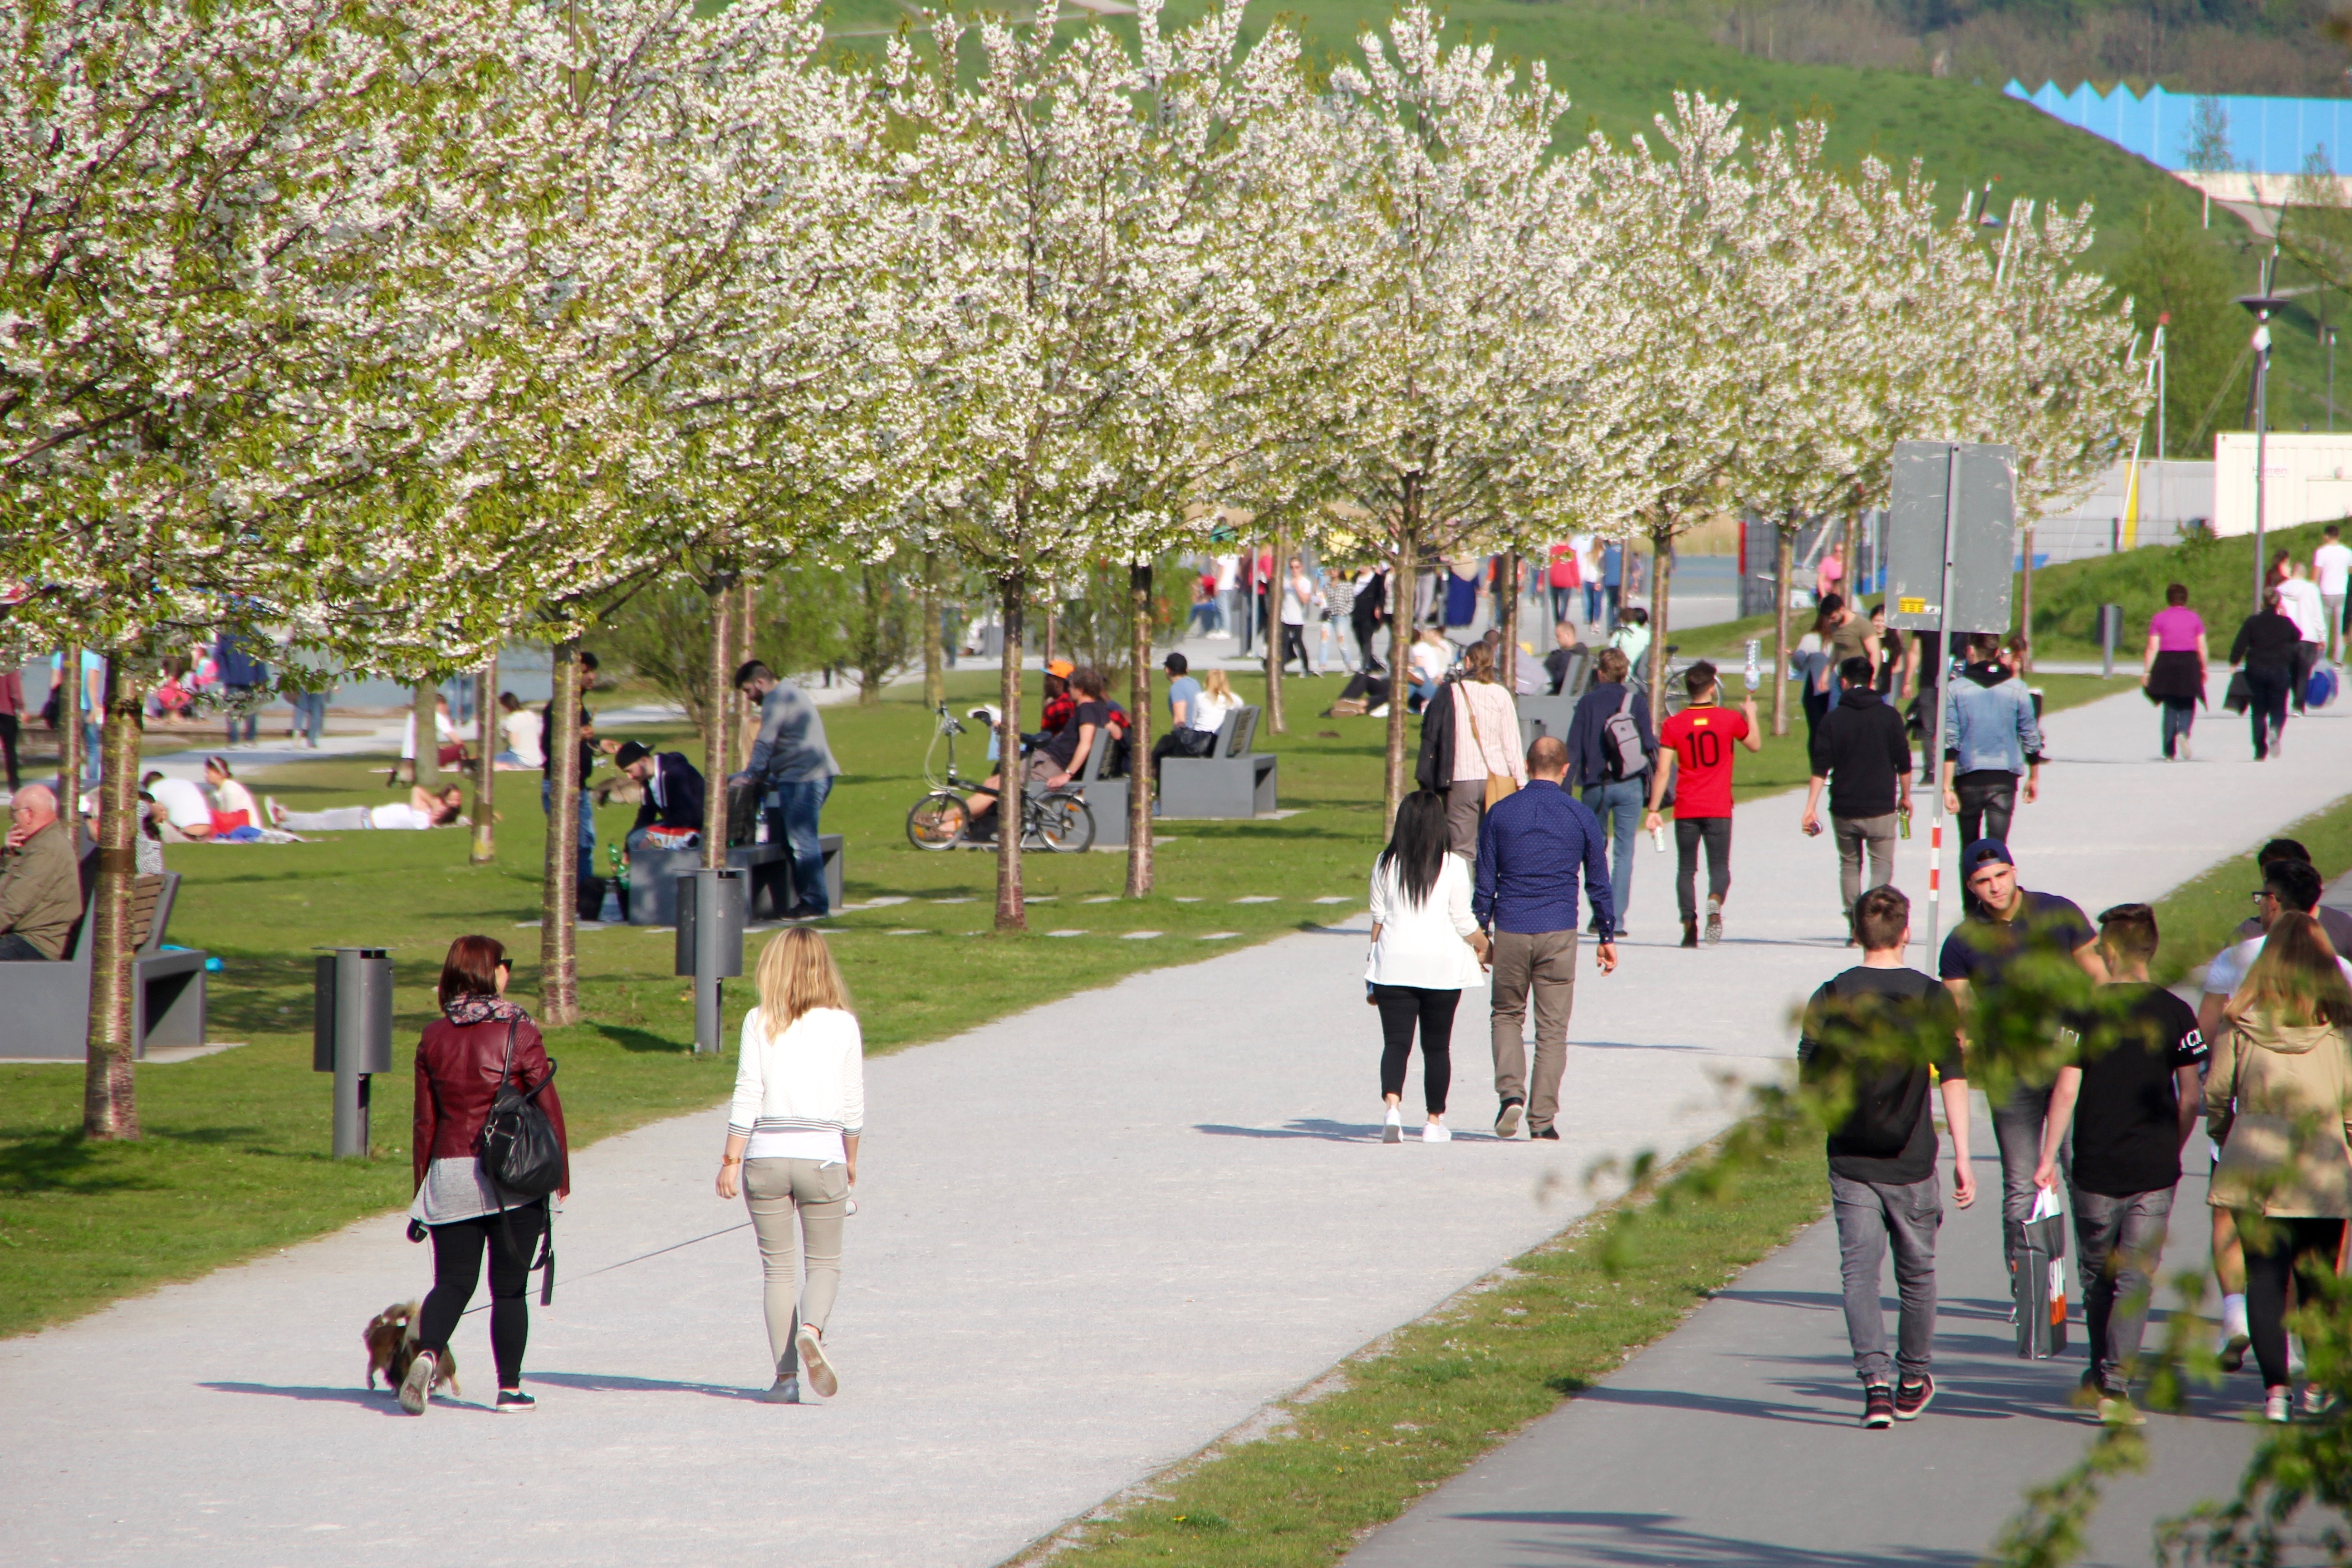
pedestrian, sun, flower, city, walk, bush, spring, park, flora, public space, flowers, playground, campus, dortmund, authority, white blossom, double flower, pentecost, outdoor recreation, human settlement, outdoor play equipment